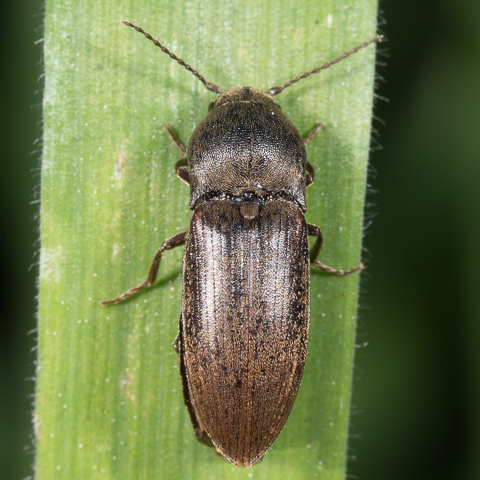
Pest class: clickbeetles_wireworms